George Brooke Roberts

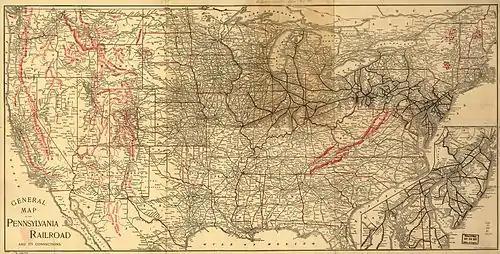
"General Map of the Pennsylvania Railroad and Its Connections", created in 1893. PRR routes are outlined in black.

Roberts's ancestors had been among the founders of Pennsylvania. The first emigrant, John Roberts, bought a parcel along the Schuylkill River in 1682, and built a house two years later that he named "Pencoyd". This was part of the "Welsh Barony", a tract bought by Welsh investors from William Penn. The "Welsh Barony" made up much of the Philadelphia suburban region now known as the Philadelphia Main Line, named for the Main Line of Public Works, a cross-state rail-and-canal system that ran through it.